Bullhead City, Arizona

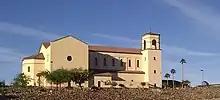
One of the largest buildings in the city, St. Margaret Mary Church in Bullhead City is visible for miles. It was completed in 2011.

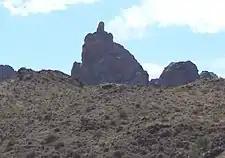
Finger Rock

The Bullhead City tri-state area is home to dozens of religious organizations. Among them are two Churches of Christ (non-instrumental), three Roman Catholic churches, four Lutheran churches, three Methodist churches, over a dozen Baptist churches, two LDS Churches, the Bullhead Islamic Center, two Jehovah's Witness Kingdom Halls, two Episcopal churches, two Seventh-day Adventist churches, Unity Church of the Mohave Valley, two Assemblies of God, Foursquare (Spirit Life Church), Anointed Word Church, Calvary Chapel, various Pentecostal churches (including The Potter's House), and Harvest Bible Church (non-denominational) in Mohave Valley. A Temple Israel Ba Midbor (Jewish services in Laughlin), and active Neo-Pagan (Coven of the Canyon and River) and Buddhist communities (Soka Gakkai Colorado River District).